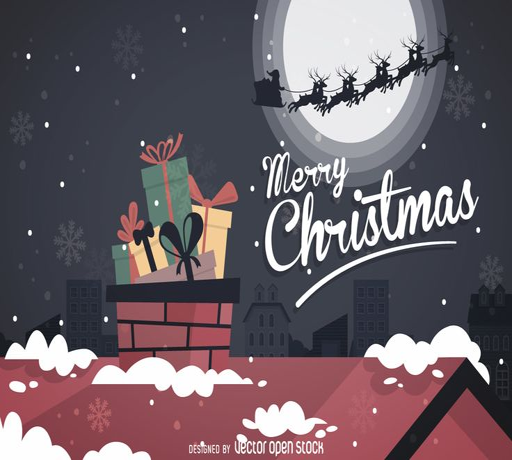
flat christmas illustration that works as a card , banner or background .